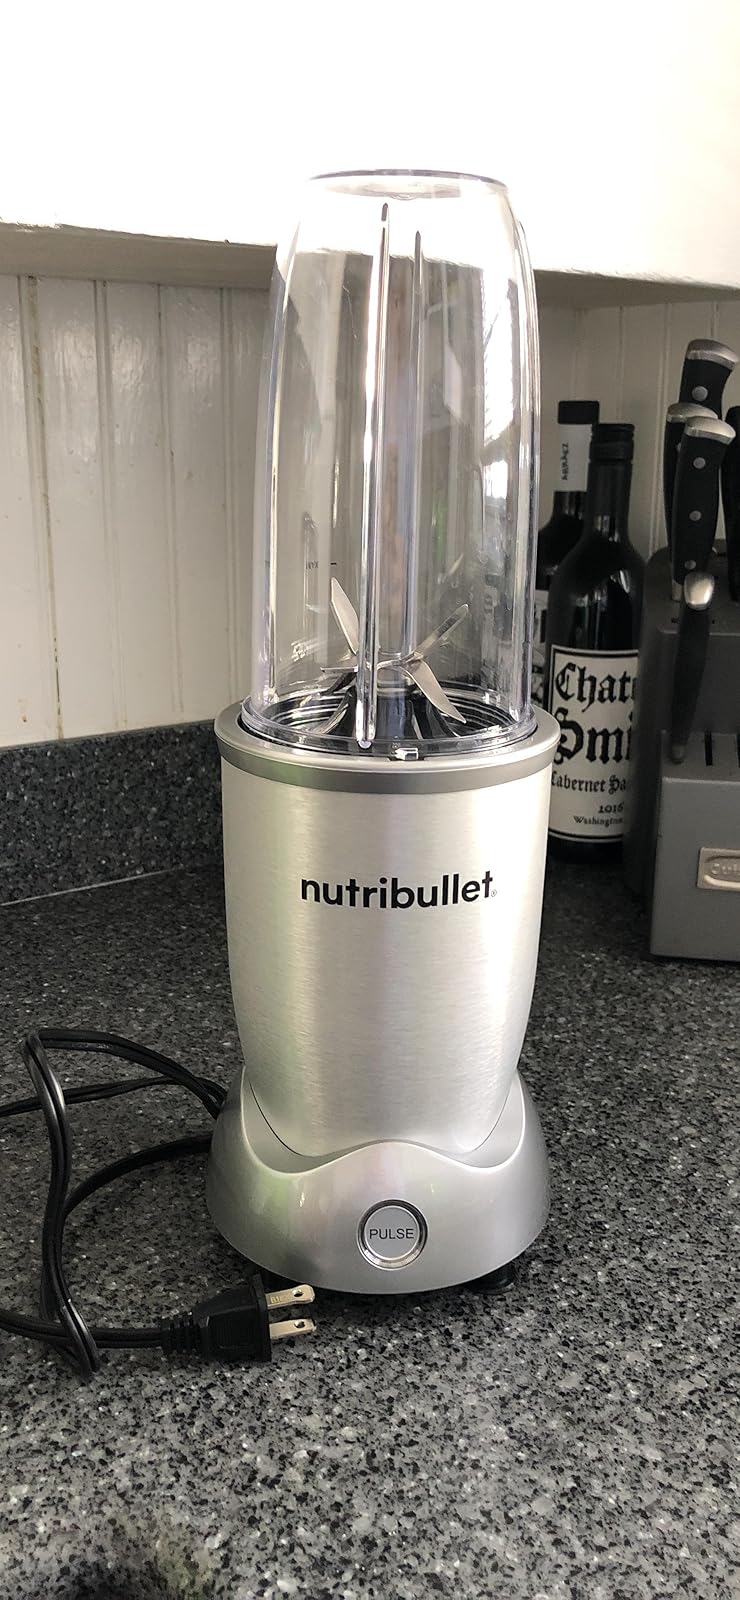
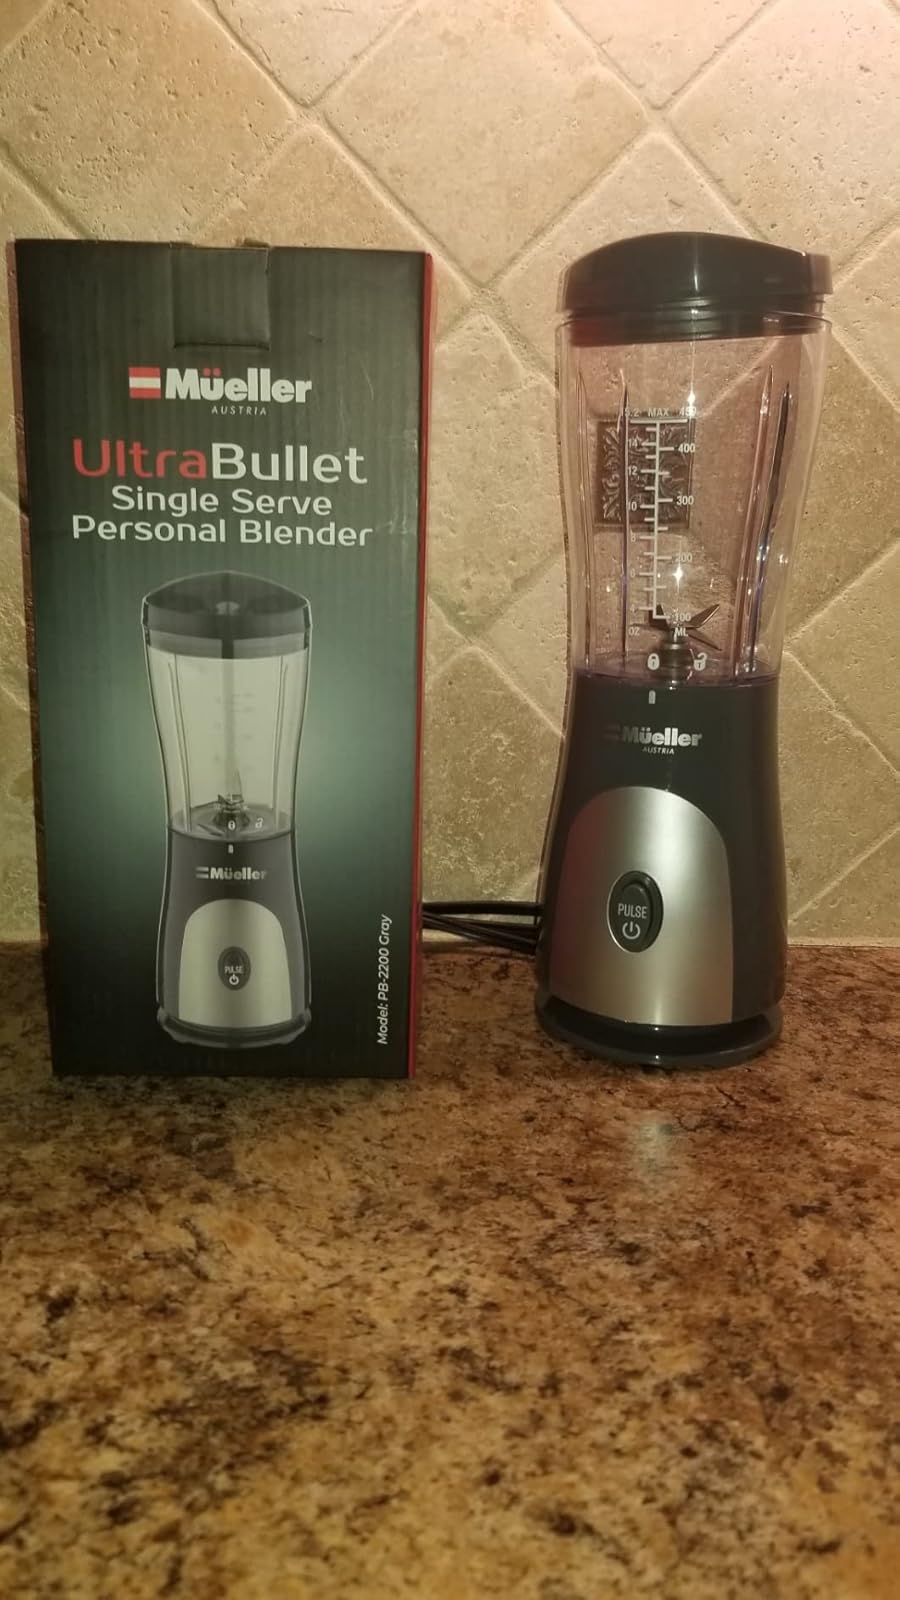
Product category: items_blender
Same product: no